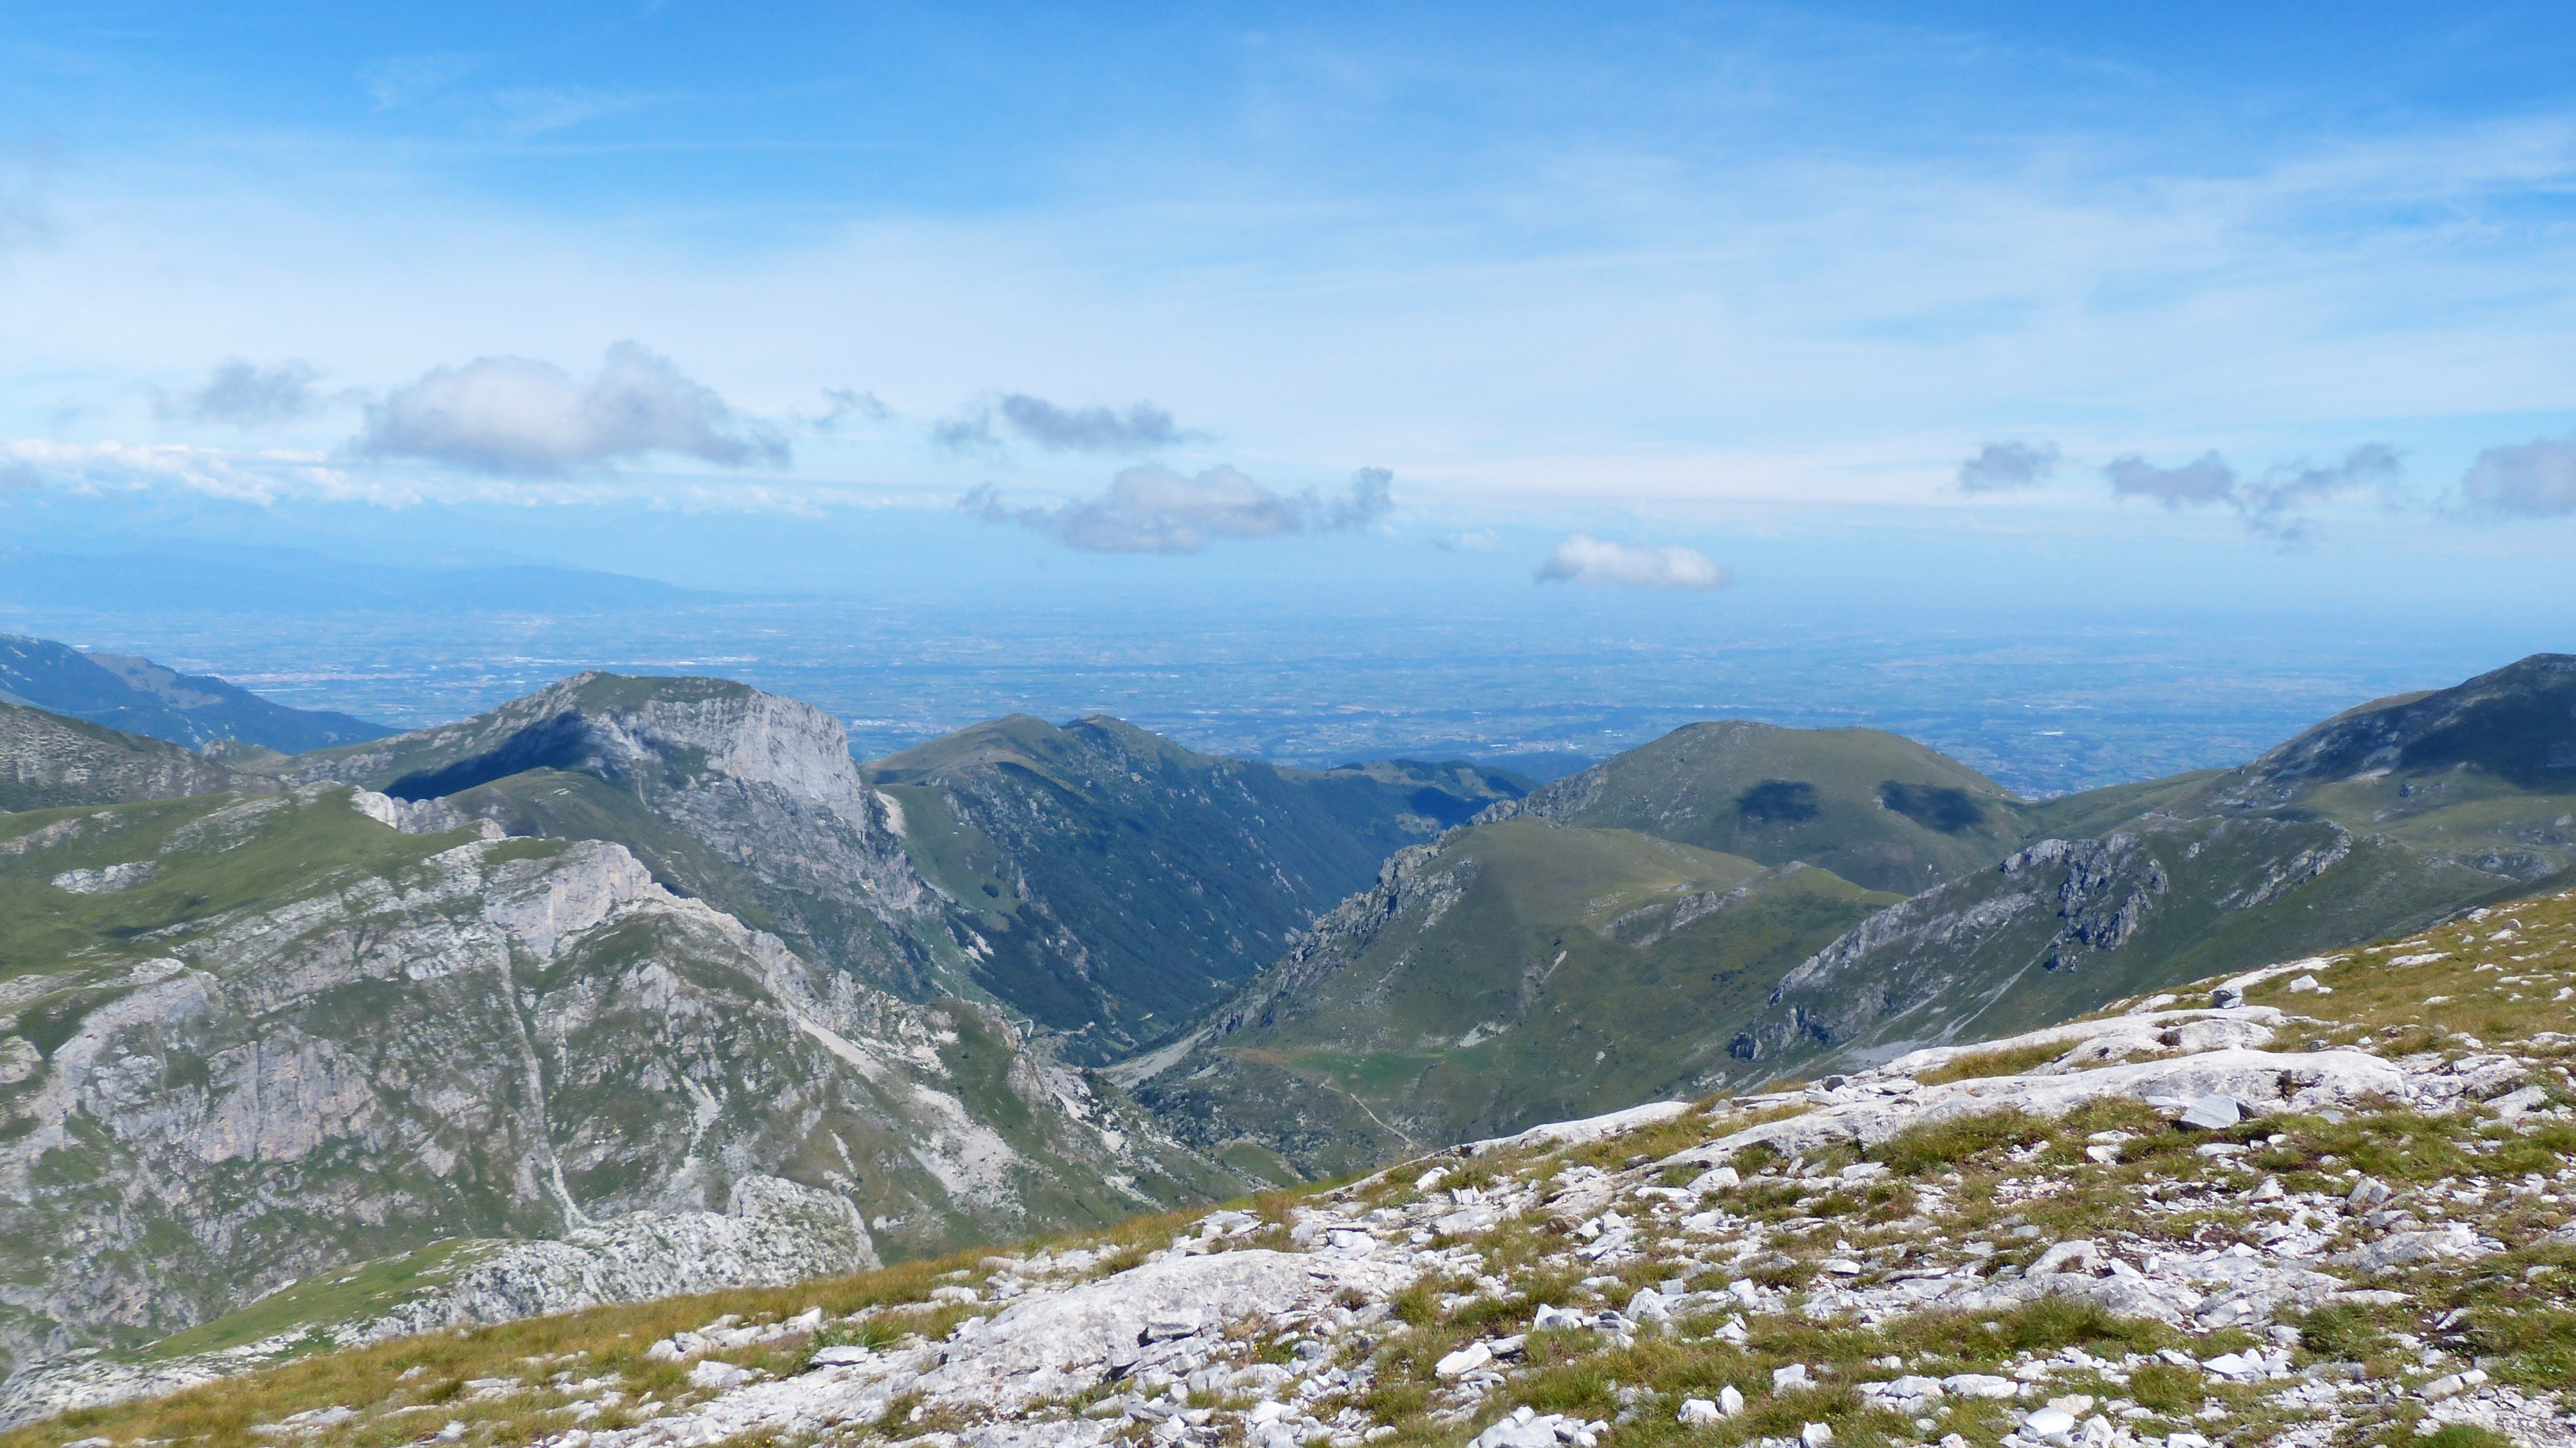
wilderness, walking, mountain, hiking, meadow, adventure, view, valley, mountain range, italy, alpine, ridge, summit, massif, mountains, alps, outlook, plateau, fell, cirque, viewpoint, moraine, distant view, saline, foresight, landform, mountain pass, maritime alps, geographical feature, mountainous landforms, cima della saline, po valley, po level